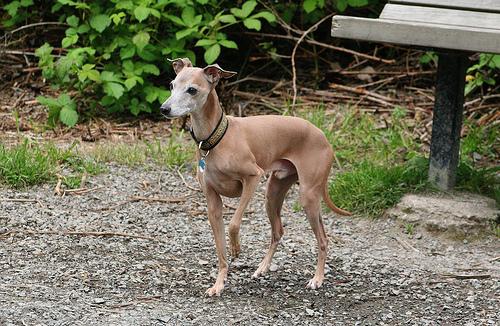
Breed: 238-n000099-Italian_greyhound